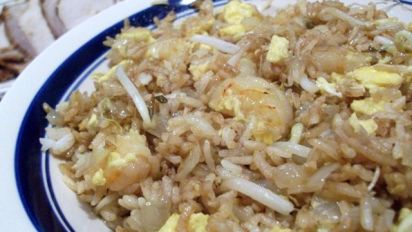
Dish: fried_rice